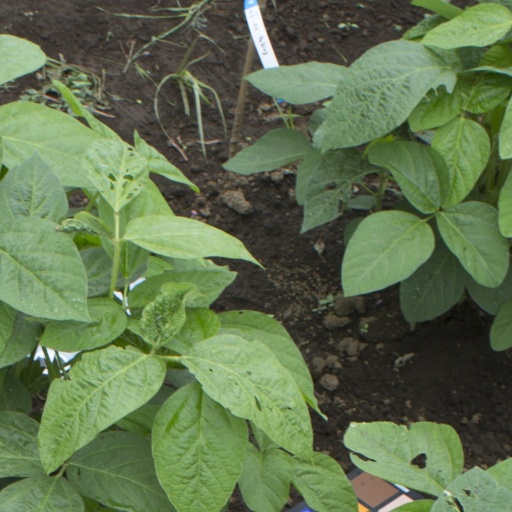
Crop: soybean